IEC 62196

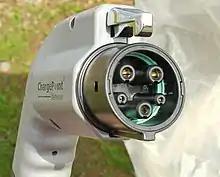
Type 1 connector

Because the original design was made by the manufacturer Yazaki and first published in SAE J1772, it is colloquially known as the "Yazaki connector" or "J1772 connector".